2-Phosphoglycolate

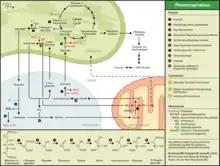
Photorespiration serves as a salvage pathway that converts 2-PG into non-toxic metabolites. Contrary to the Calvin cycle, this pathway is responsible a net loss of previously fixed carbon. It also serves as sink for ATP and NADH.

RuBisCo catalyzes the fixation of atmospheric carbon dioxide in the chloroplasts of plants. It uses ribulose 1,5-bisphosphate (RuBP) as substrate and facilitates carboxylation at the C2 carbon via an endiolate intermediate. The two three-carbon products (3-phosphoglycerate) are subsequently fed into the Calvin cycle. Atmospheric oxygen competes with this reaction. In a process called photorespiration RuBisCo can also catalyze addition of atmospheric oxygen to the C2 carbon of RuBP forming a high energy hydroperoxide intermediate that decomposes into 2-phosphoglycolate and 3-phosphoglycerate. Despite a higher energy barrier for the oxygenation reaction compared to carboxylation, photorespiration accounts for up to 25% of RuBisCo turnover in C3 plants.